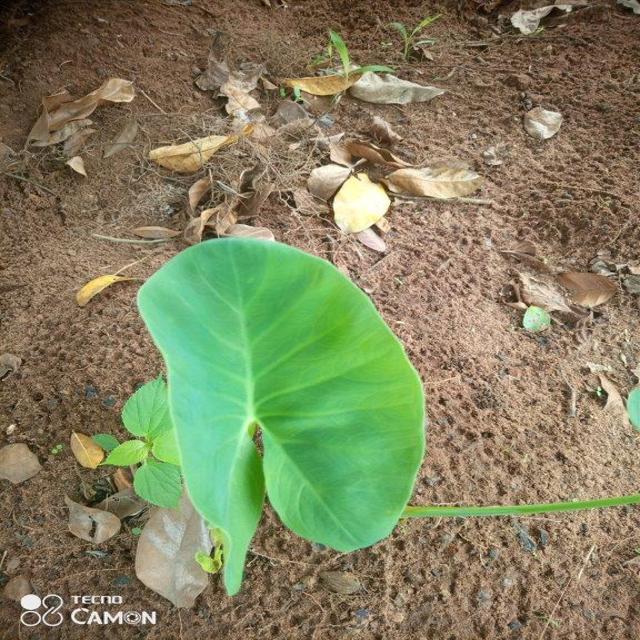
Label: Healthy